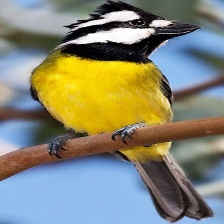
Species: CRESTED SHRIKETIT
Scientific name: FALCUNCULUS FRONTATUS